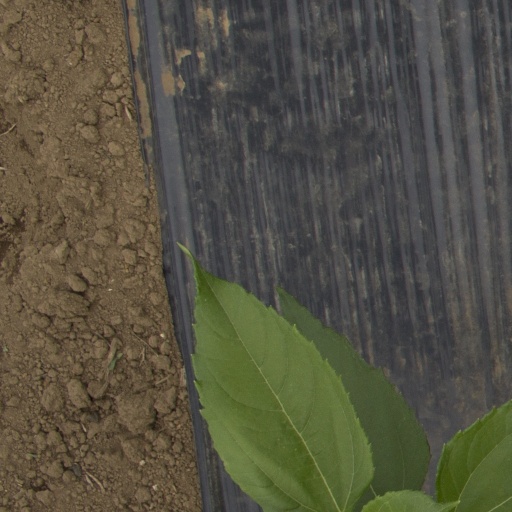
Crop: Jerusalem artichoke